Workers and Socialist Party

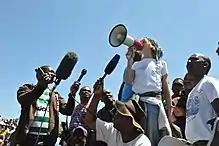
Liv Shange addresses striking mineworkers in Carletonville during 2012 national strikes

At a meeting on 15 December 2012 the DSM and representatives of a number of the mineworkers’ strike committees founded the Workers and Socialist Party (WASP). The public launch of WASP took place on 21 March 2013 in Pretoria.